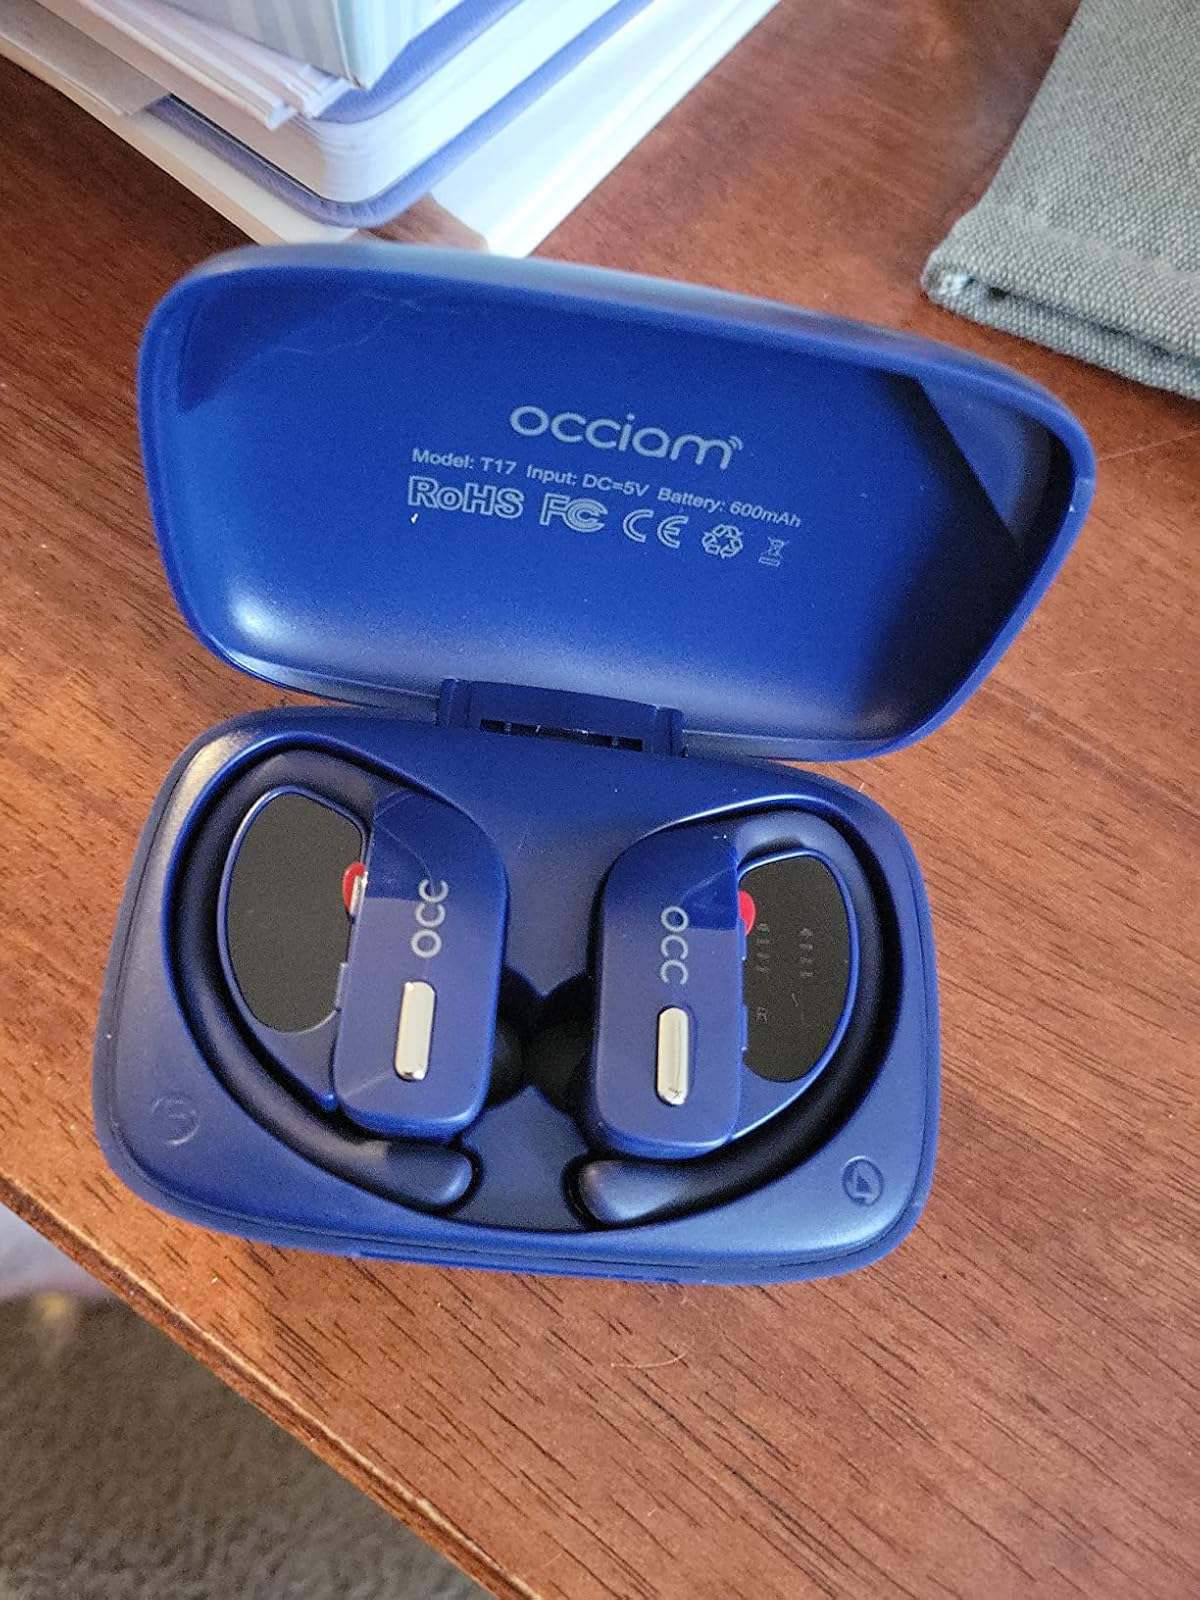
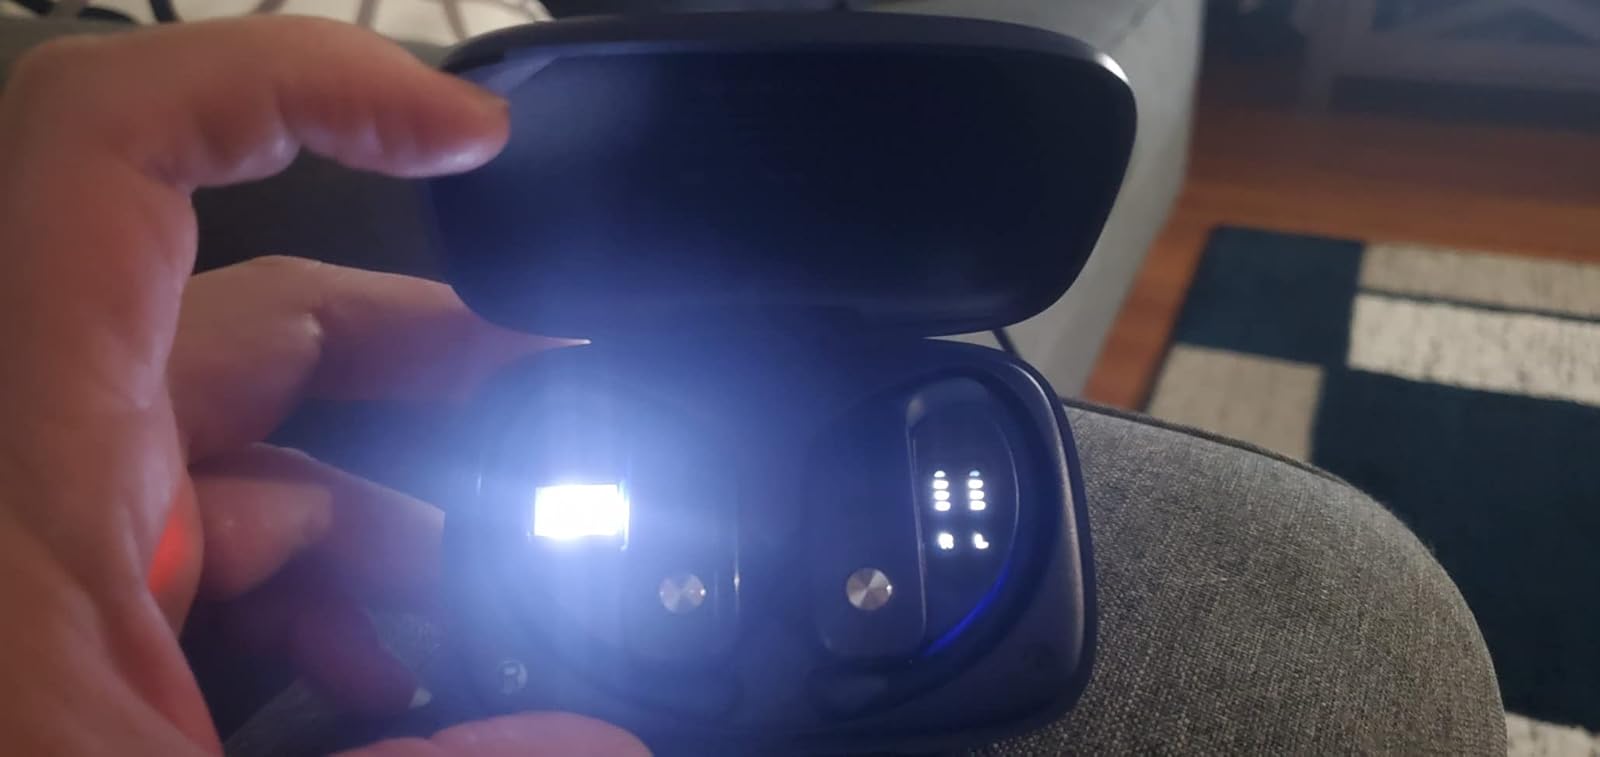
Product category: earbuds
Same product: no